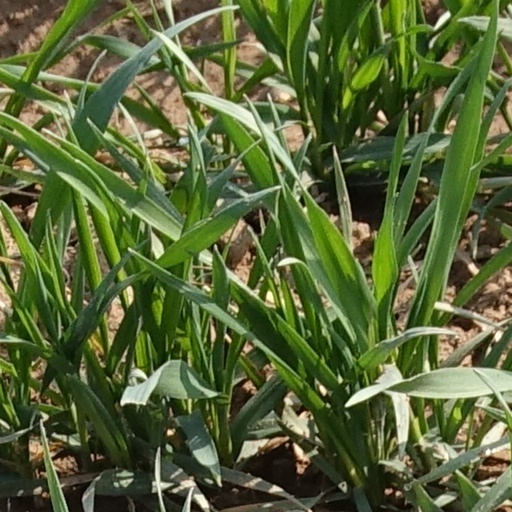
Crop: wheat